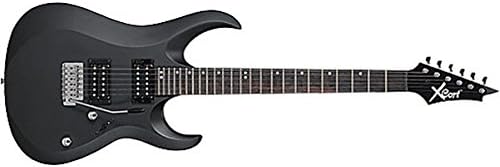
Cort X1-Jr-Bks Solid Body Electric Guitar
Category: Musical Instruments
The new X-1 Junior features a short 22 3/4-Inch (578mm) scale for the smaller rockers of the world.
Features: Extreme curves give the X series of instruments at a glance know what to expect. | Whether it is a party or accompanying lightning fast solos, you can always rely on the piercing sound and screeching harmonics | Fingerboard - Rosewood